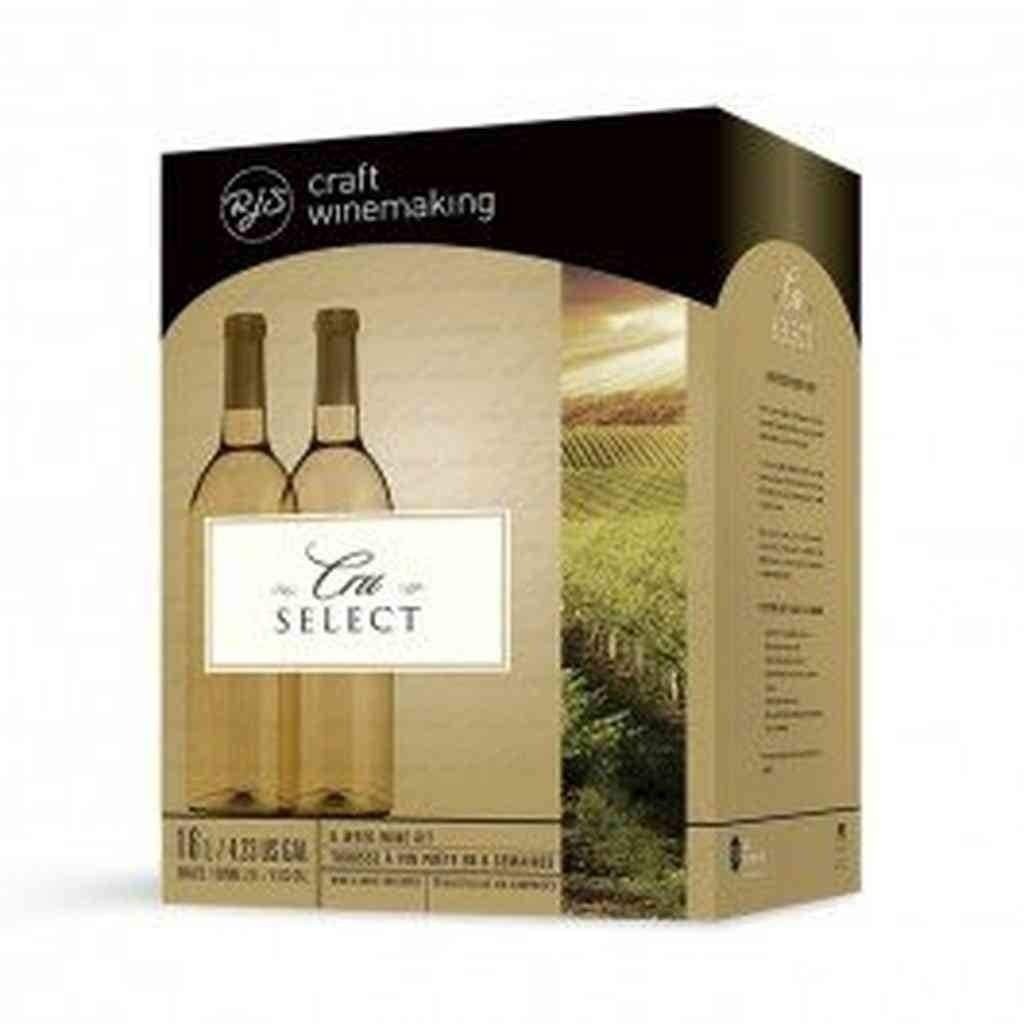
Item Name: Wine Ingredient Kit - CRU SELECT Italian Style Sangiovese
Bullet Point 1: Made in USA
Bullet Point 2: Makes 6 gallons
Bullet Point 3: All the ingredients to make great wine
Bullet Point 4: Sweetness: Dry, Oak: Medium, Body: Medium
Product Description: CRU SELECT, Italian Style Sangiovese, This deep ruby red wine with aromas of tobacco, ripe plums and black cherries will remind you of Tuscany. The palate offers explosive notes of blackberries, prunes, and vanilla. Wine Ingredient Kit
Value: 1.0
Unit: Count

Price: 100.95